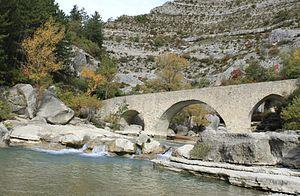
Pont médiéval de Châteauneuf-de-Chabre
Le pont médiéval de Châteauneuf-de-Chabre est un pont de style roman à trois arches, franchissant la Méouge et situé sur la commune de Châteauneuf-de-Chabre.
Cet article recense les monuments historiques des Hautes-Alpes, en France.
Châteauneuf-de-Chabre est une ancienne commune française située dans le département des Hautes-Alpes en région Provence-Alpes-Côte d'Azur, devenue, le 1ᵉʳ janvier 2016, une commune déléguée de la commune nouvelle de Val-Buëch-Méouge.